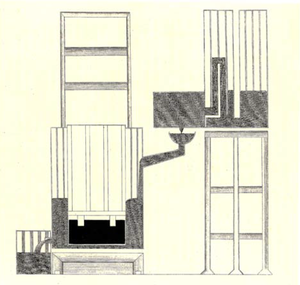
Schéma de principe du fonctionnement de l'horloge hydraulique.
Les horloges hydrauliques arabes sont les héritières des horloges hydrauliques de l'Antiquité gréco-romaine. s'inspirant des principes et applications décrits, entre autres, par Philon de Byzance et Héron d'Alexandrie, leurs mécanismes ingénieux seront repris et perfectionnés à l'époque médiévale, souvent sous une forme ludique, par des érudits tels les frères Banou Moussa et surtout par Al-Jazari.